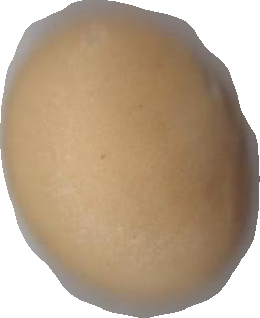
Variety: Dega